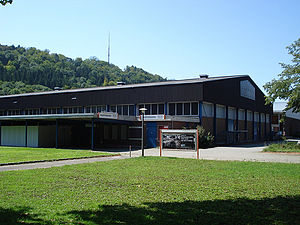
Eulachhalle
Indgangen til hallen
Eulachhalle er en sportshal i Winterthur i Schweiz, der hovedsagligt bruges til håndbold og er hjemmebane for Pfadi Winterthur og Yellow Winterthur. Der er plads til 2.300 tilskuere i hallen.